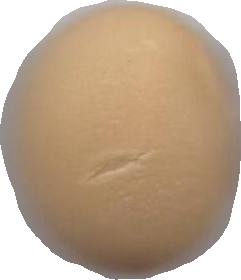
Variety: Dega